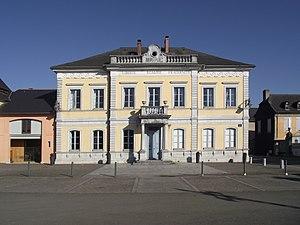
Mairie d'Azereix (Hautes-Pyrénées, France)
Azereix est une commune française située dans le département des Hautes-Pyrénées, en région Occitanie.